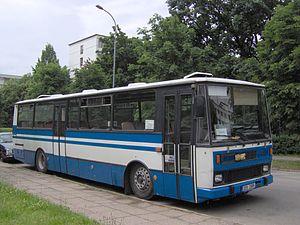
Le Karosa C 734 est un autocar scolaire et interurbain produit par le fabricant de bus tchèque Karosa de 1981 à 1997. Il fait partie de la Série 700 de la marque.